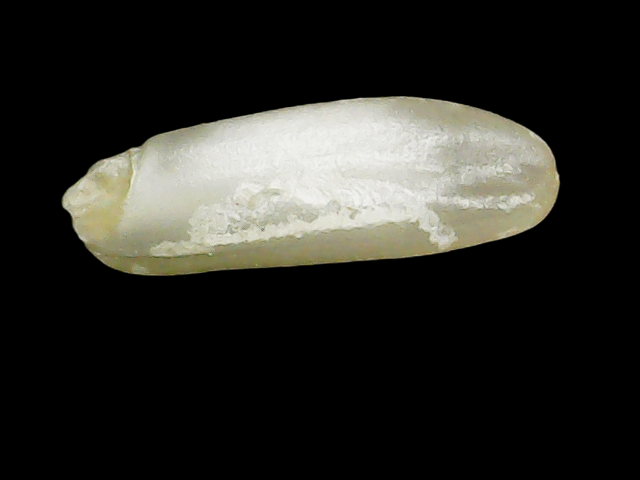
Rice variety: Binadhan24